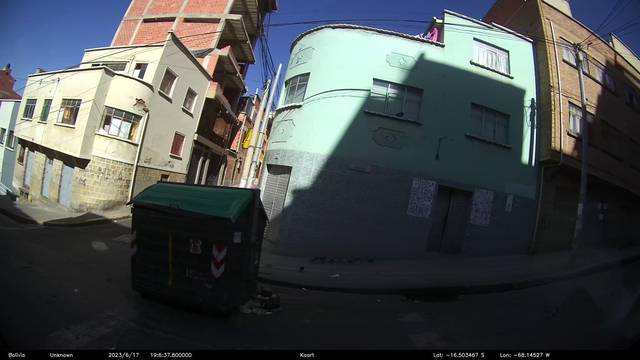
Region: Bolivia
Coordinates: -16.503, -68.145